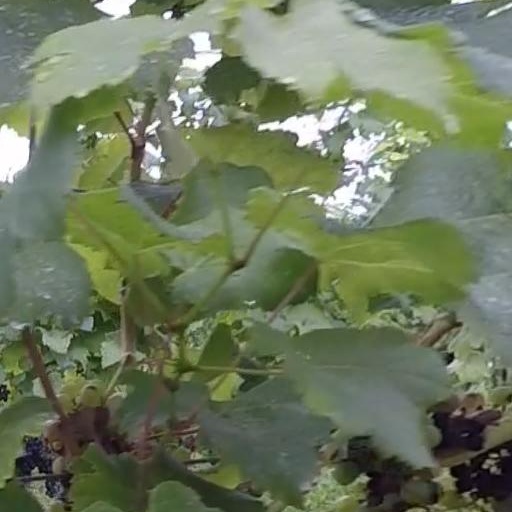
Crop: grape